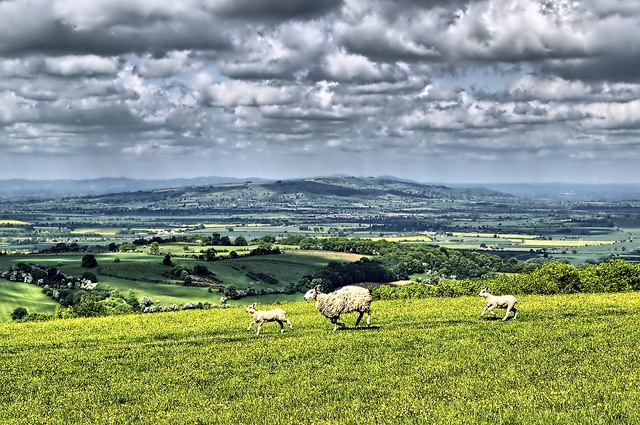
Three sheep running across a field with city in the background.
A herd of sheep walking on top of a hill.
Adult sheep with young lambs running on grassy hill.
a number of sheep running in an open field with a sky background
The sheep are running on the grassy hilltop overlooking a scenic valley.